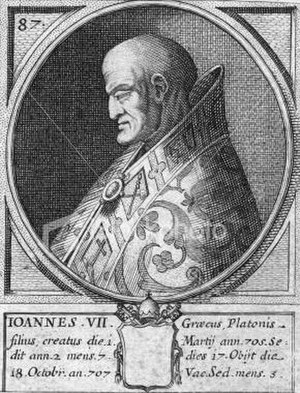
Pave Johannes 7.
Johannes 7. var pave fra 1. marts 705 til sin død i 707. Han efterfulgte Pave Johannes 6. og var af græsk hærkomst. Han er en af paverne i det byzantinske pavedømme.